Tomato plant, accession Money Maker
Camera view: vertical (180 deg); turntable rotation: 240 degrees
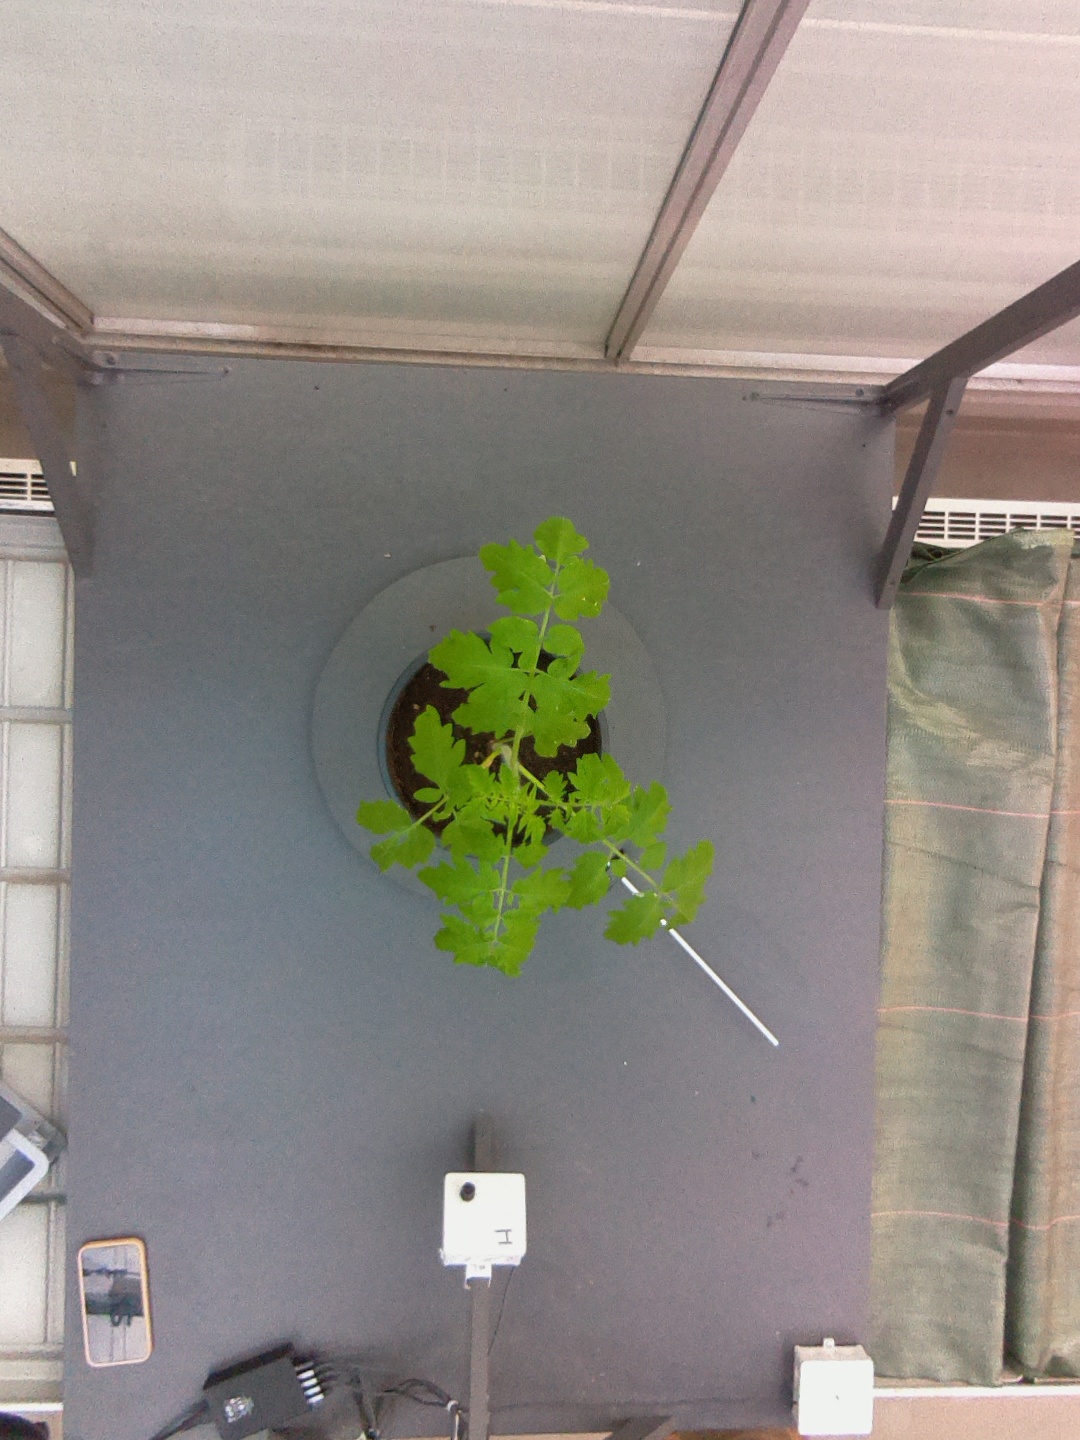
BBCH growth stage 13: 6 of true leaves visible